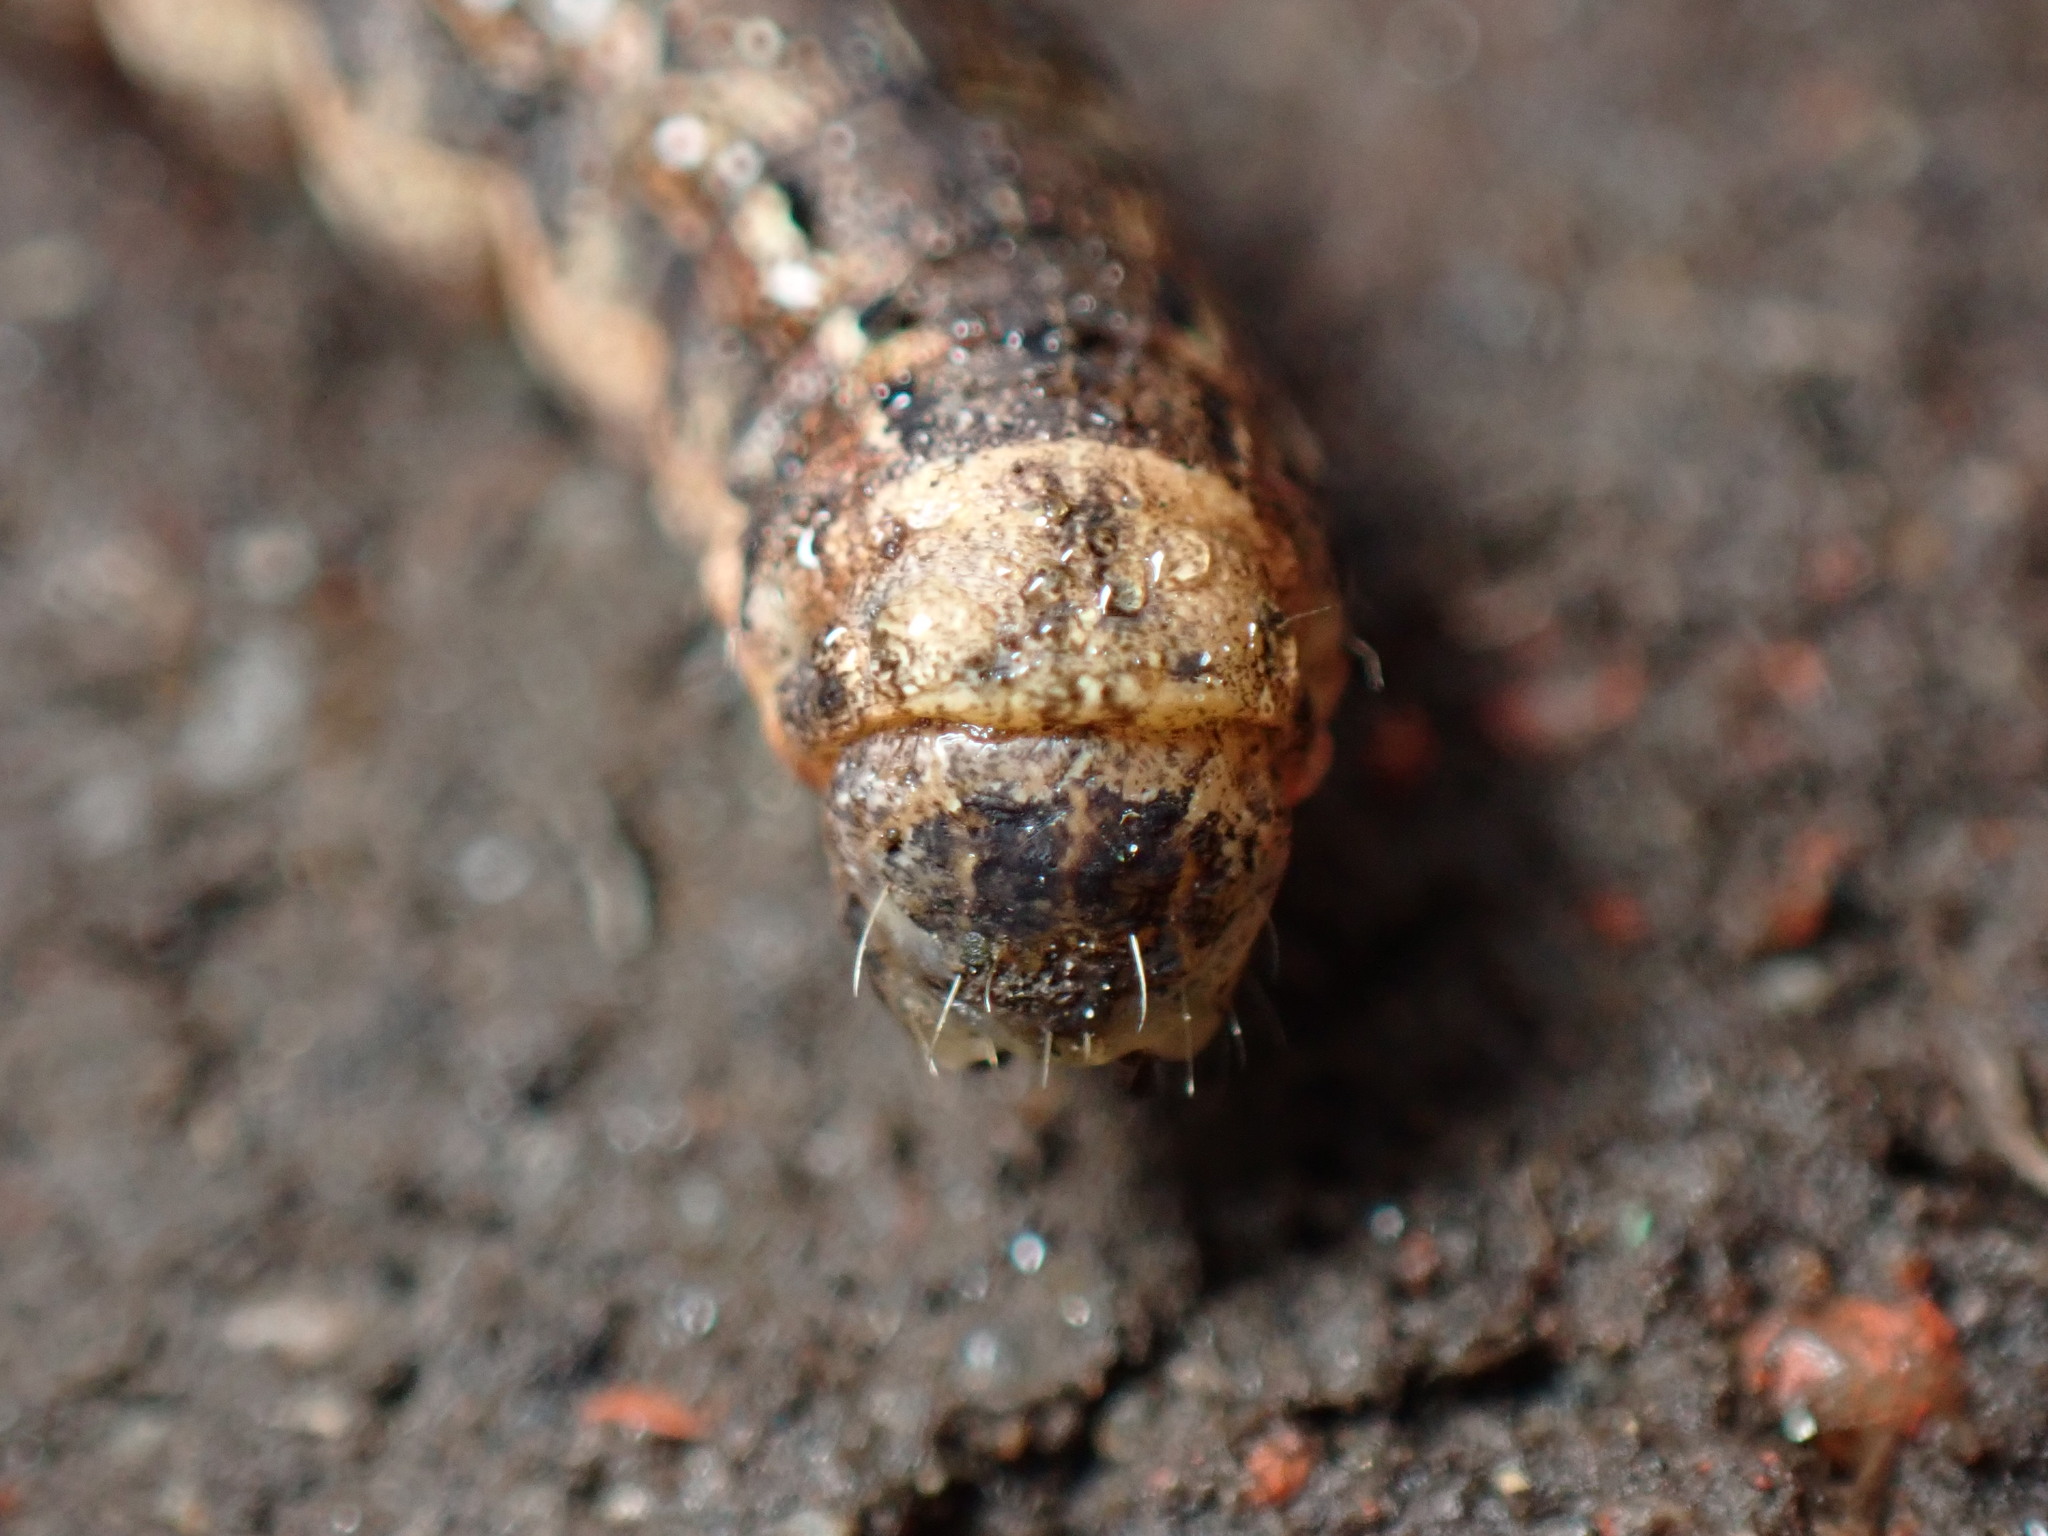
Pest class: cutworms